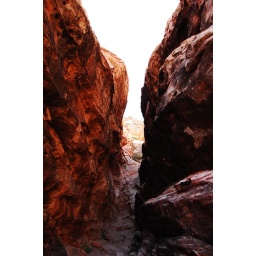
walk way in red rock